Zoological Garden, Alipore

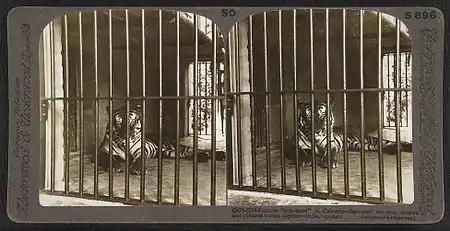
Stereographic photograph (1903), captioned 'Famous "man-eater" at Calcutta—devoured 200 men, women and children before capture—India'

The zoo was among the first zoos in the world to breed white tigers and the common reticulated giraffe. While it has successfully bred some megafauna, its rate of breeding rare species had not been very successful, often due to lack of initiative and funding. One notable exception is the breeding programme of the "Manipur brow-antlered deer", or thamin which has been brought back from the brink of extinction by the breeding program at the Alipore Zoo.